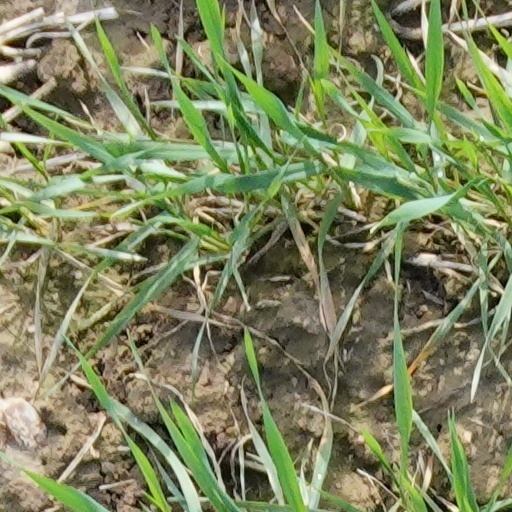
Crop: wheat